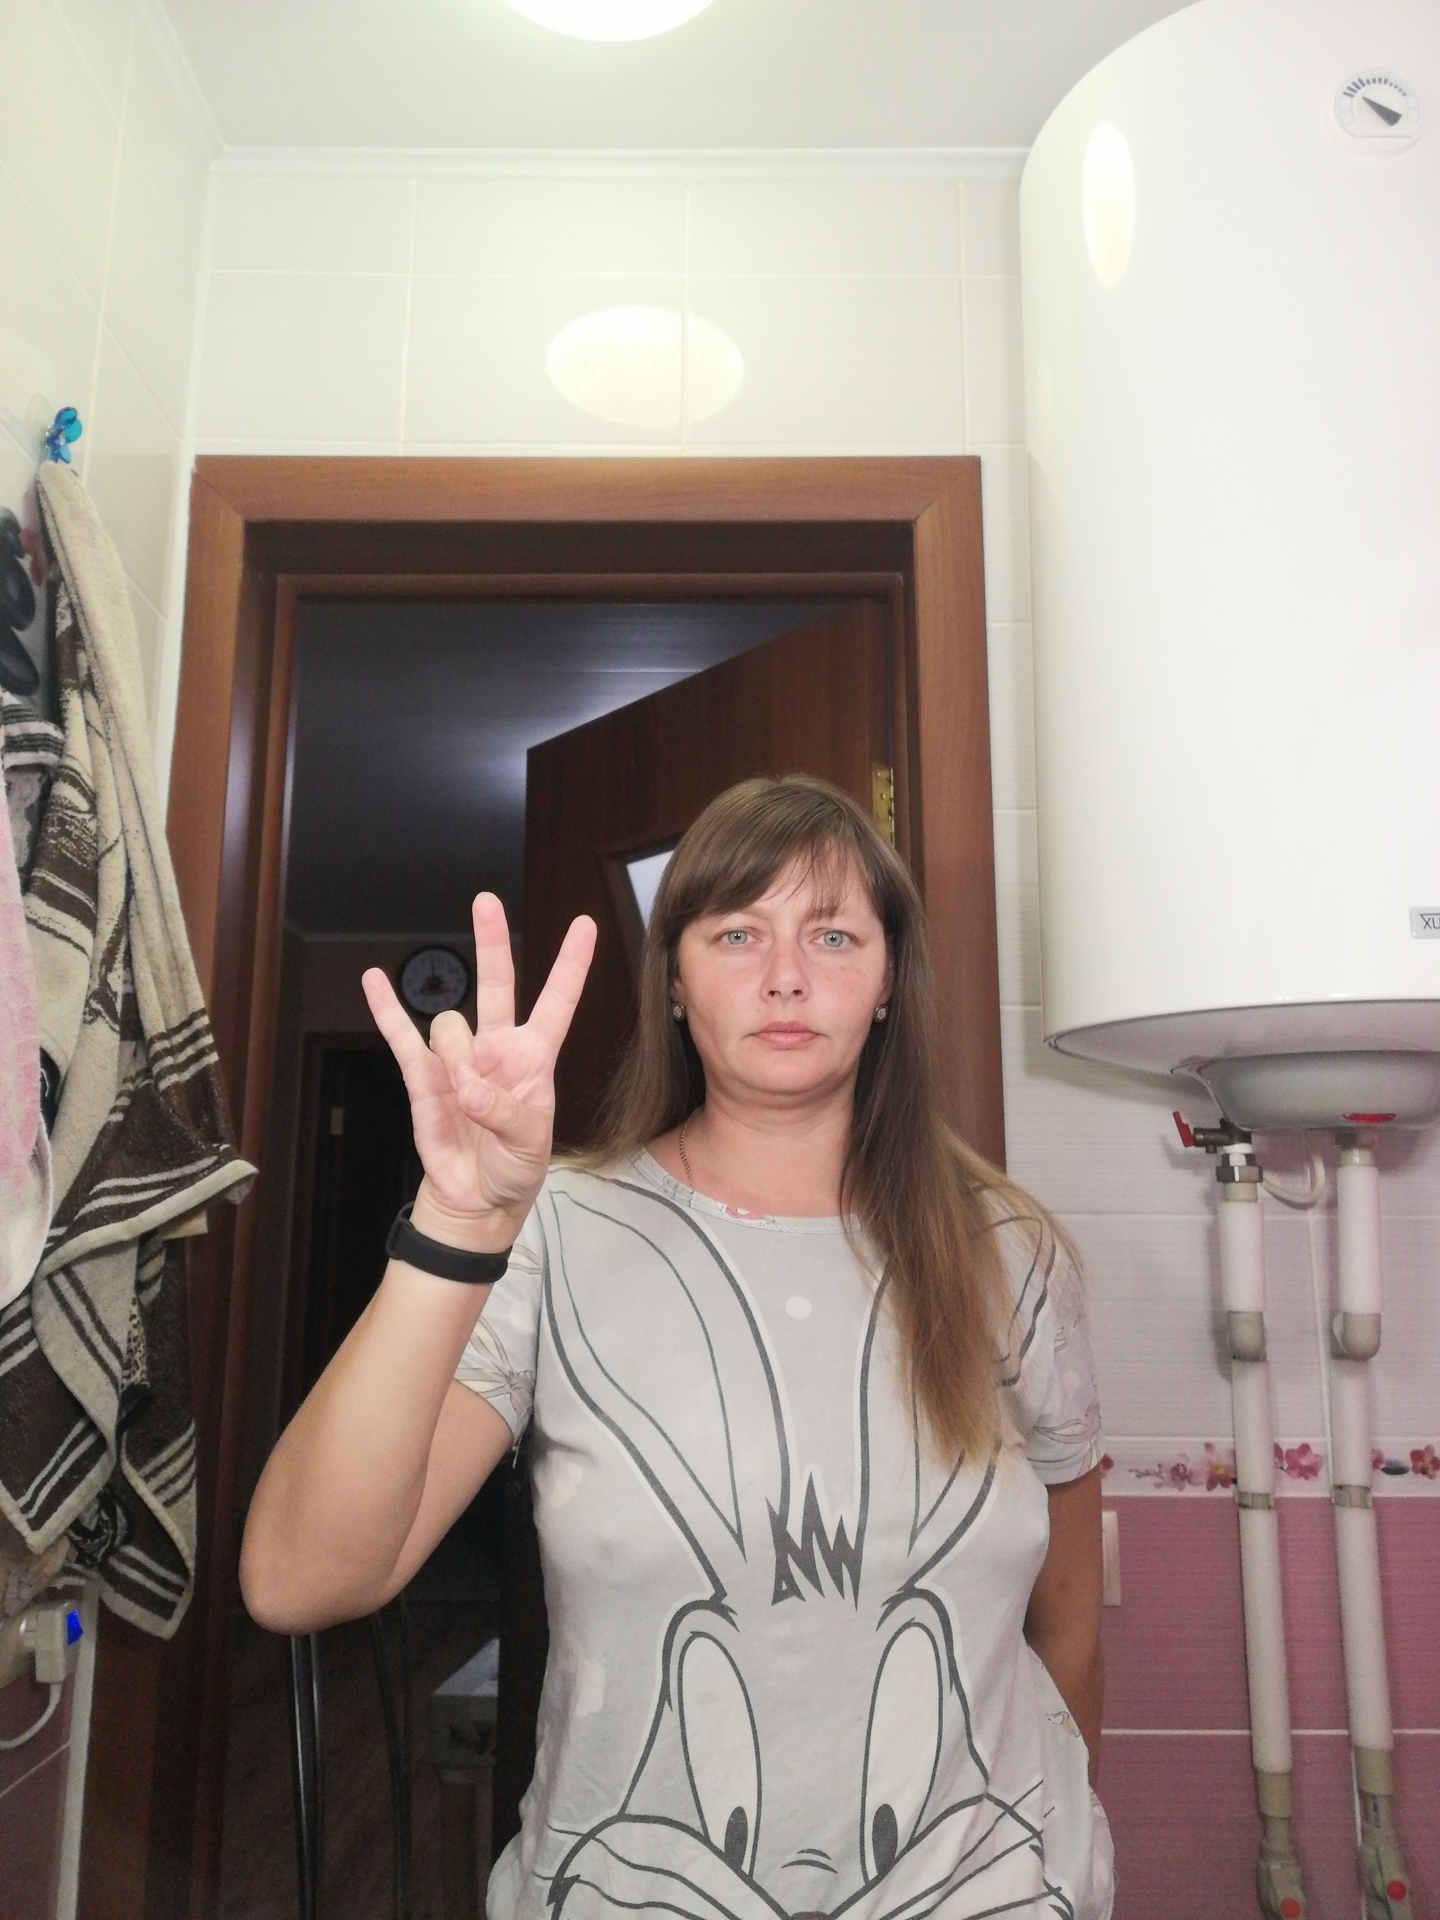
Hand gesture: three3